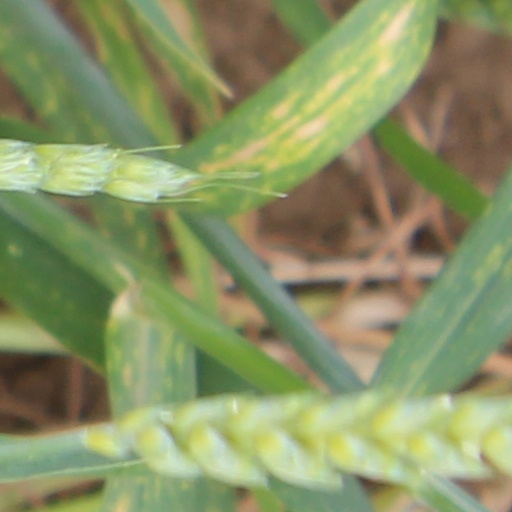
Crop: wheat